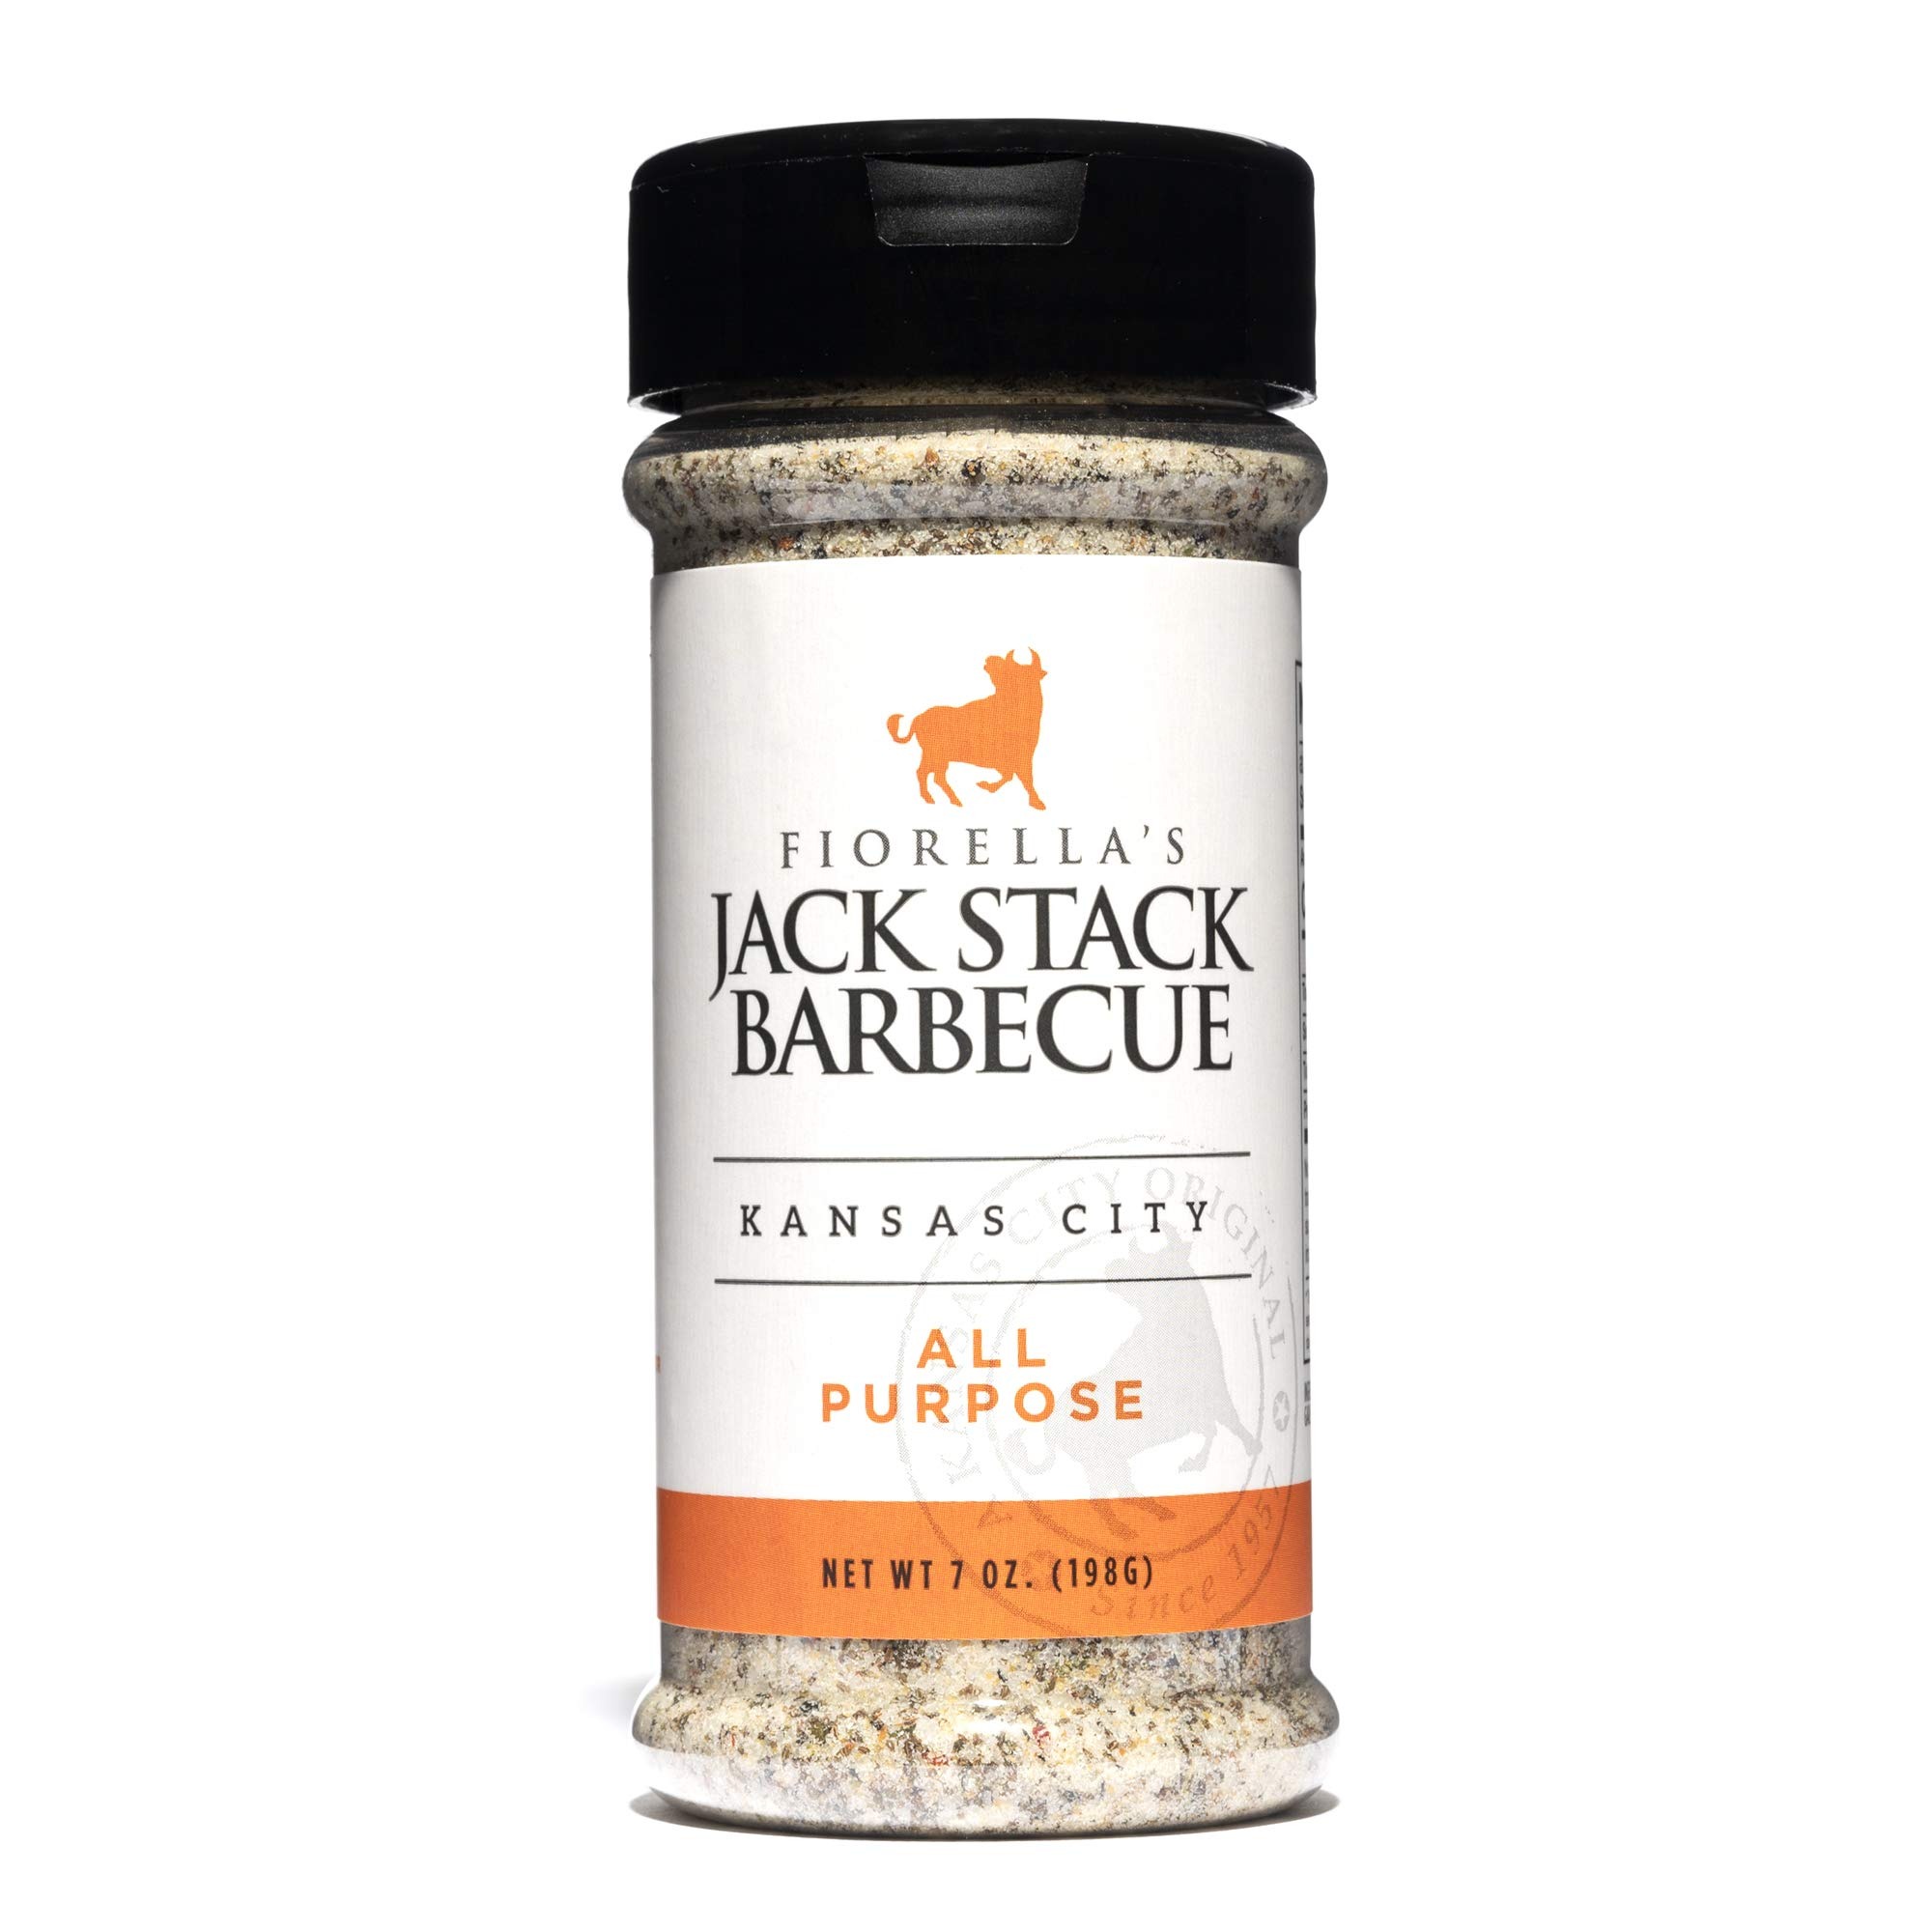
Item Name: Jack Stack Barbecue All Purpose Dry Rub Seasoning - Kansas City Spice Single Pack - for Chicken, Beef, Ribs, Vegetables, Seafood, and More (7oz Each)
Bullet Point 1: JACK STACK BARBECUE SEASONINGS: Start seasoning your food with a premium mixture of Kansas City spices. We combine garlic and onion with a hint of bell pepper to make the perfect general seasoning to bring out even the subtle flavors of your food.
Bullet Point 2: MADE TO PERFECTION: Made in the finest KC traditions Jack Stack Seasonings are made with the finest ingredients. These spices are carefully mixed in small batches for real down-home flavor in every pack. Add a savory kick to everything you make with Jack Stack BBQ All-Purpose Dry Rub Seasoning.
Bullet Point 3: BARBECUE WITH THE BEST: Jack Stack Seasonings give the perfect flavor for a huge variety of food! It's perfect for wings, ribs, pork, salmon, shrimp, eggs, chicken, fish, brisket, beef, meatballs, seafood, burgers, salads, vegetables and more! Try it in all your favorite recipes!
Bullet Point 4: PERFECT FOR YOUR DIET: Jack Stack BBQ Sauces and Spices are all gluten free, soy free, nut free, dairy free, vegetarian, and low in sugar. Try our original, spicy, and hot barbecue sauces as well as our all purpose, meat & poultry, and steak dry rubs!
Bullet Point 5: FIORELLA'S JACK STACK BARBECUE: We maintain the same history of delectable BBQ sauces and seasonings that have made Jack Stack a respected name in barbecue for over 60 years. The explosive hickory smoked flavors of Jack Stack are alive in our seasonings.
Value: 7.0
Unit: Ounce

Price: 13.95